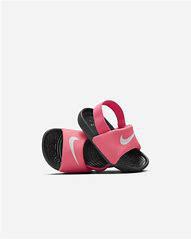
Brand: Nike
Model: Kawa